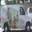
Label: truck